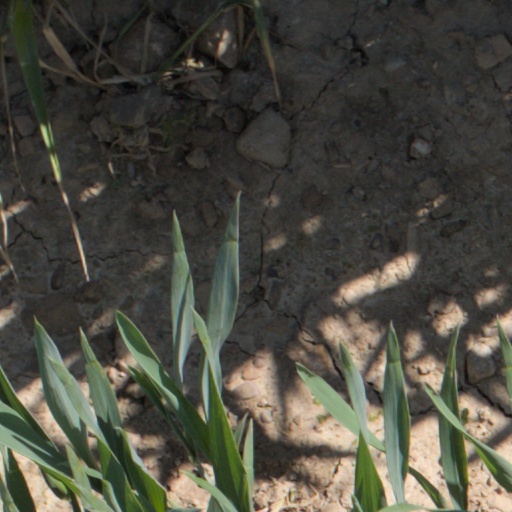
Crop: wheat